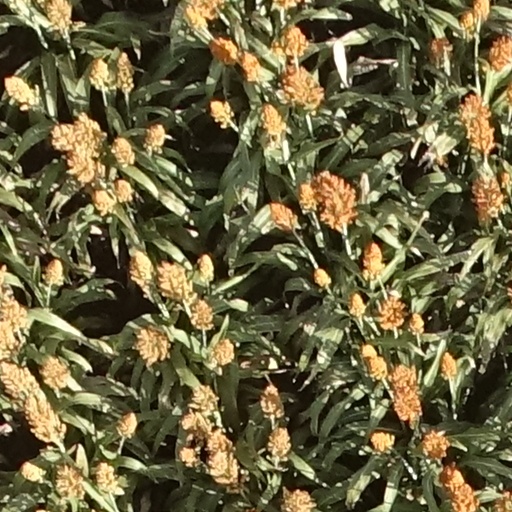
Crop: sorghum